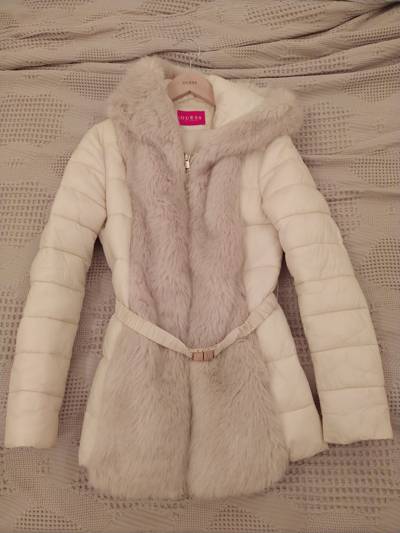
Waste category: clothes